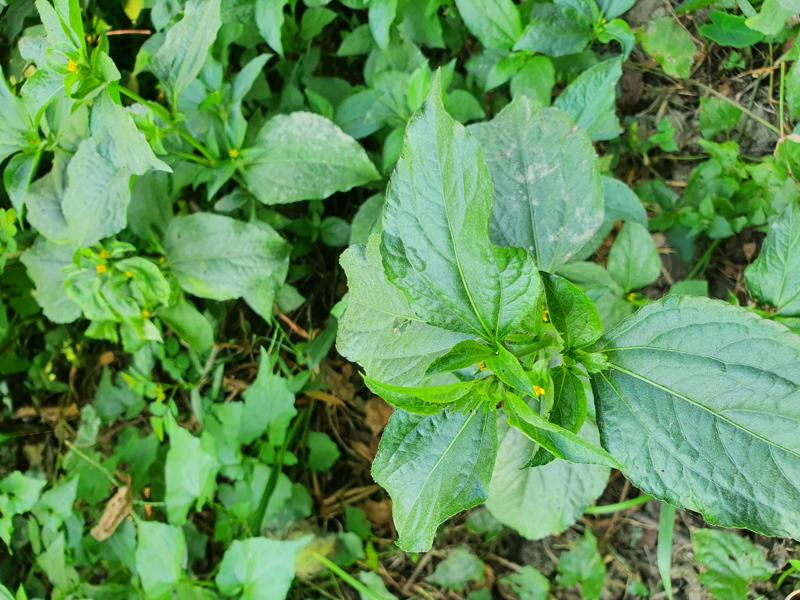
Weed species: Synedrella nodiflora